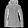
Label: Coat